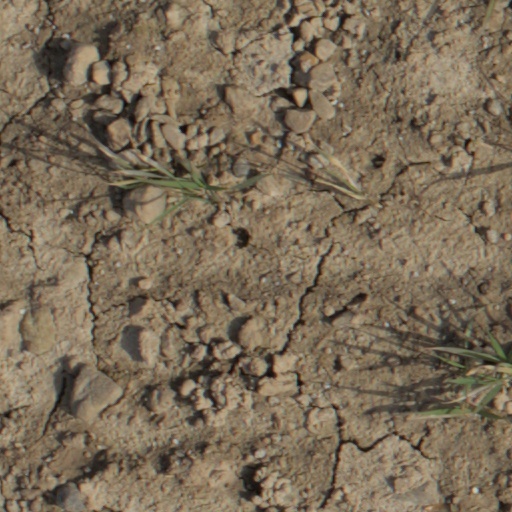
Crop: wheat